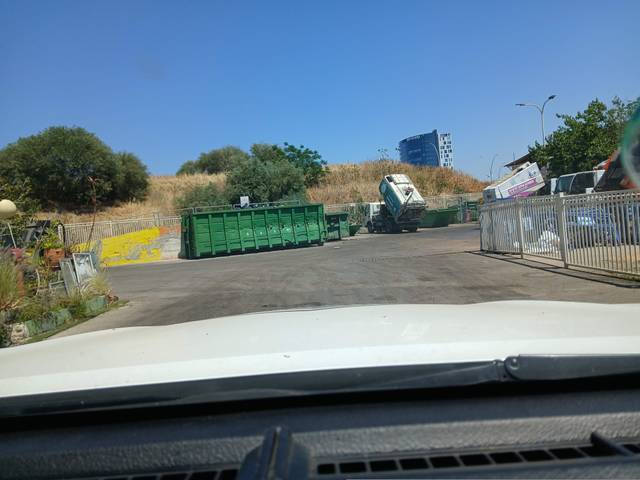
Region: Israel
Coordinates: 32.193, 34.887